GAMA Industry

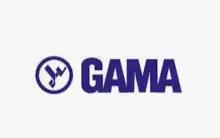
Logo

In the early 1970s, Gama extended its operations beyond Turkey, completing projects in Iran, Iraq, Jordan, the United Arab Emirates, Saudi Arabia, Malaysia, Russia, Turkmenistan, Uzbekistan, Azerbaijan and Libya.